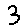
Label: 3